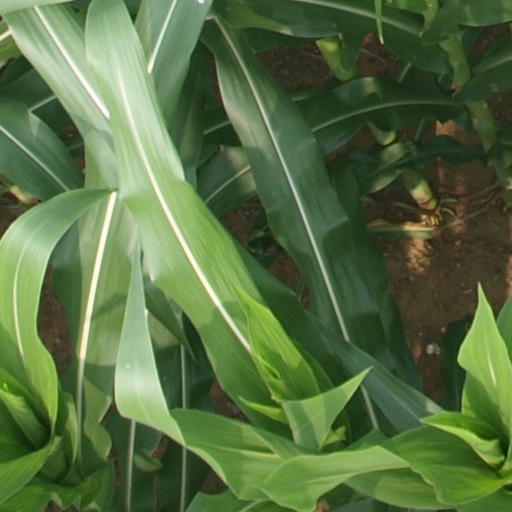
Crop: maize; corn